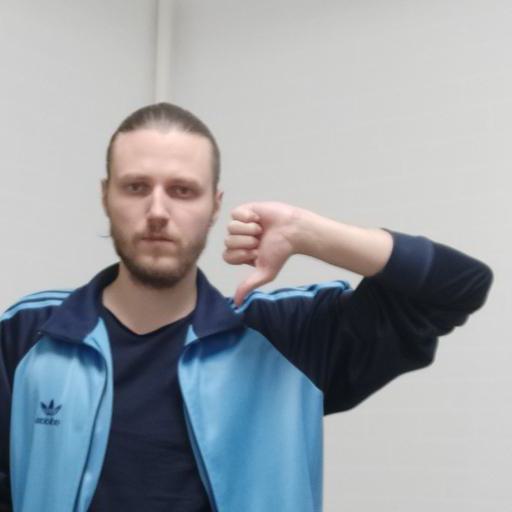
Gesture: dislike